John Ray

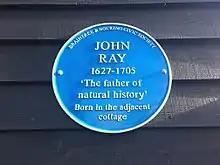
Blue plaque to John Ray

John Ray FRS (29 November 1627 – 17 January 1705) was an English Christian naturalist and one of the earliest English parson-naturalists. Until 1670 he wrote his name as John Wray; from then on, he used 'Ray', after "having ascertained that such had been the practice of his family before him". He published important works in the fields of botany, zoology and natural theology.